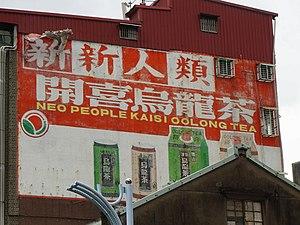
Xinxin renlei, généralement traduit par « la génération néo-néo » est une expression populaire de Taïwan du début des années 1990, dont l'origine est issue de la publicité pour le kaixi wulong cha de l'entreprise xìnxǐ shíyè qui fabrique du thé wulong. L'auteur de cette publicité, Zeng Shumei le l'entreprise publicitaire Maida guanggao